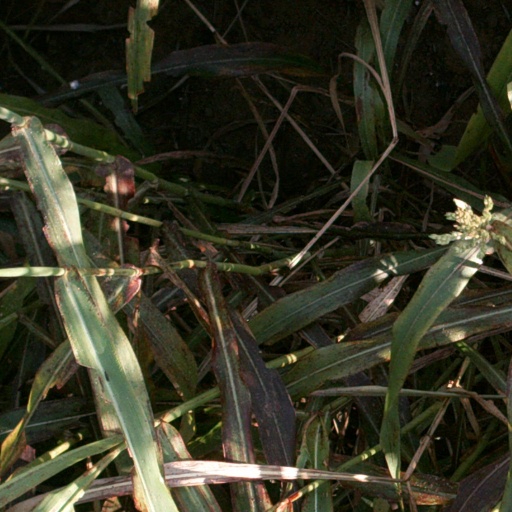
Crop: sorghum